Simeon in rabbinic literature

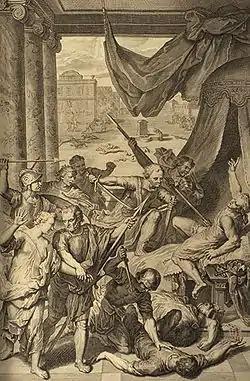
"Simeon and Levi slay the Shechemites"

Genesis 34 describes how Simeon and Levi kill the people of Shechem. The Sefer haYashar expands on this narrative, and says that when Hamor asked Dinah's hand for his son Shechem, Simeon and Levi, to outwit him, replied that some delay was necessary in order to consult their grandfather Isaac about the matter. After Hamor had gone it was Simeon who advised his brothers to require all the men of Shechem to be circumcised, and by this means place them at their mercy. The Sefer haYashar also has Simeon marrying his sister, Dinah.